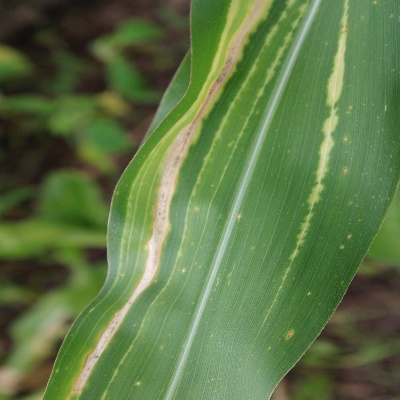
Crop: Maize
Condition: leaf spot